Public domain in the United States

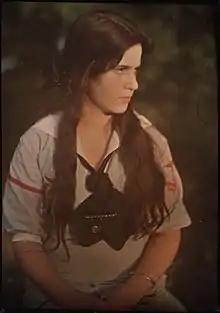
Katherine Stieglitz, autochrome,

Thousands of paintings and photographs are in the public domain in the U.S., including photographs taken by Jacob Riis, Mathew Brady and Alfred Stieglitz.